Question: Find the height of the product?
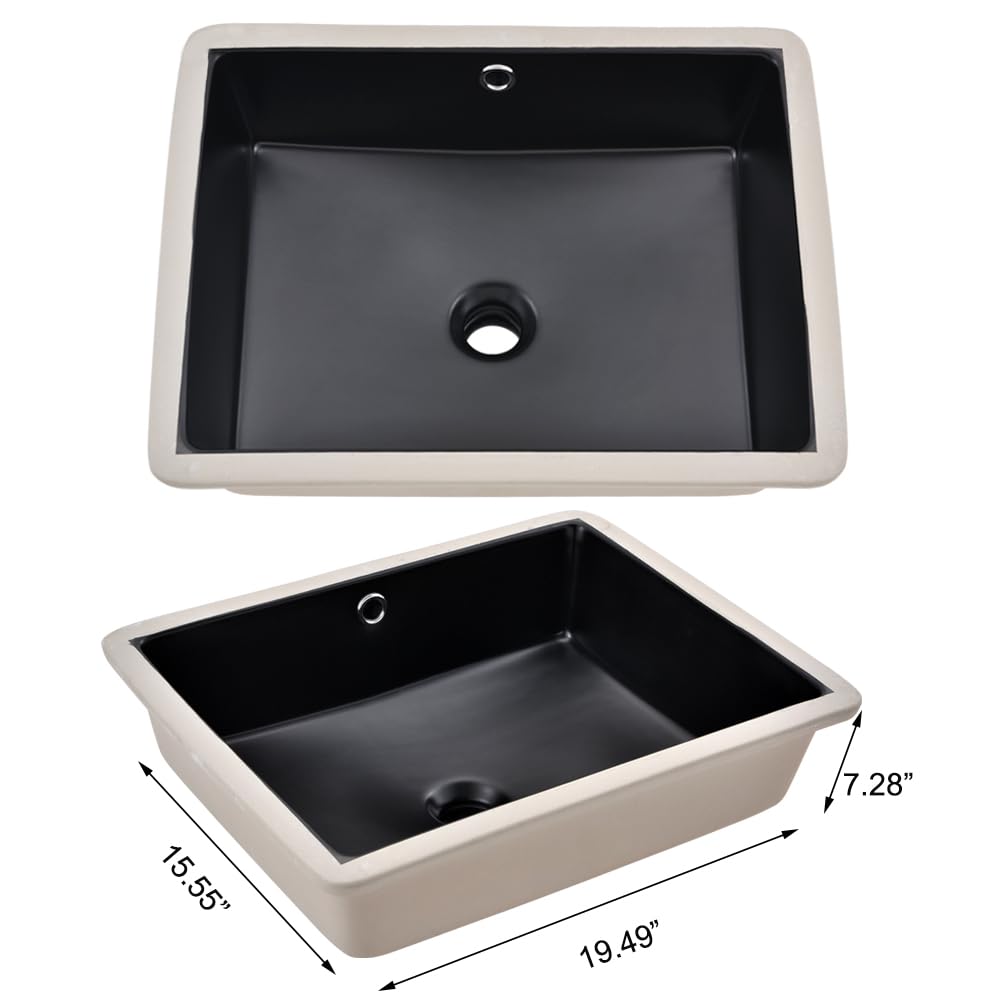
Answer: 7.28 inch